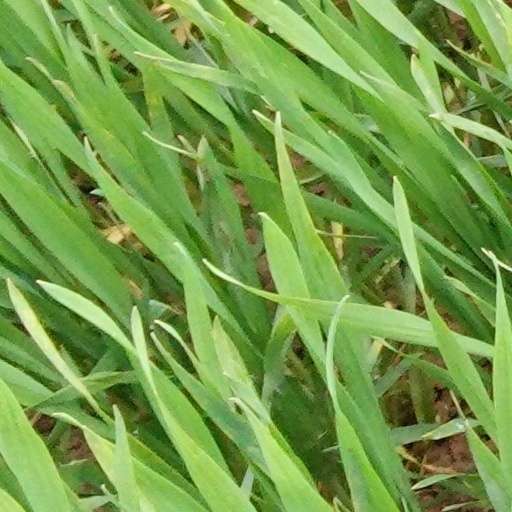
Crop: wheat